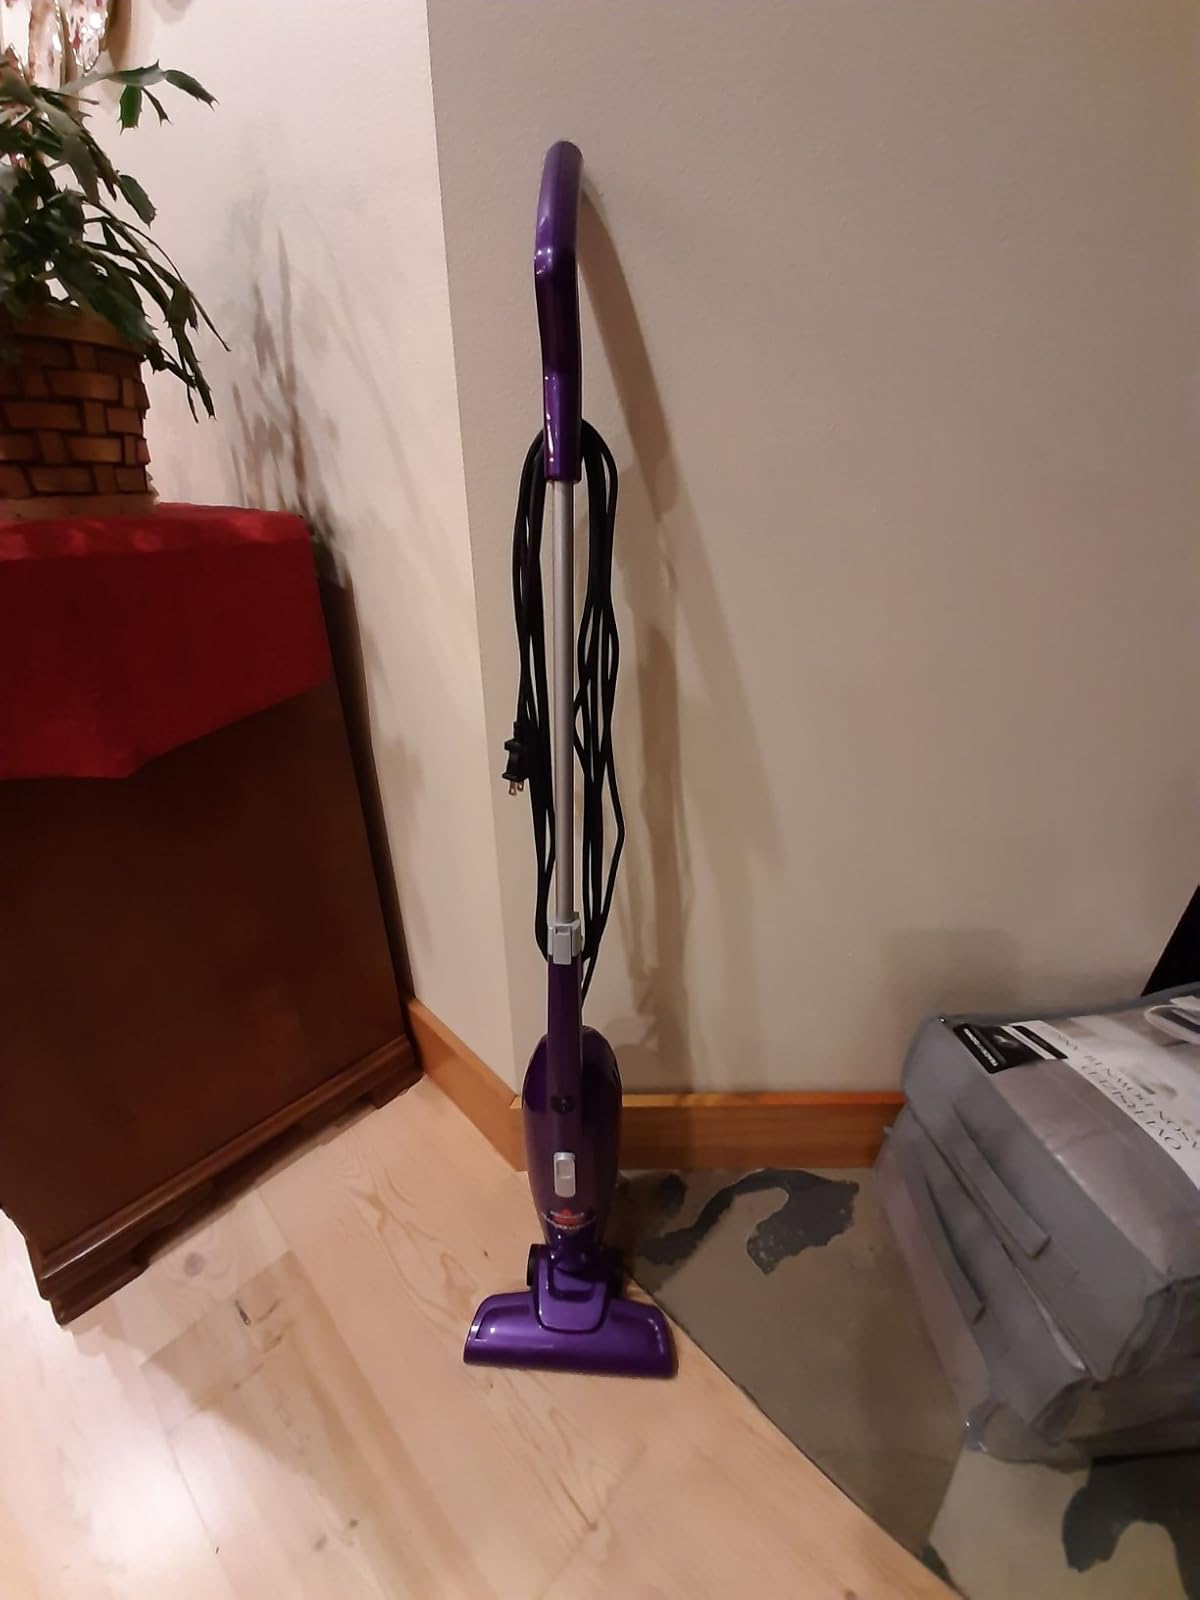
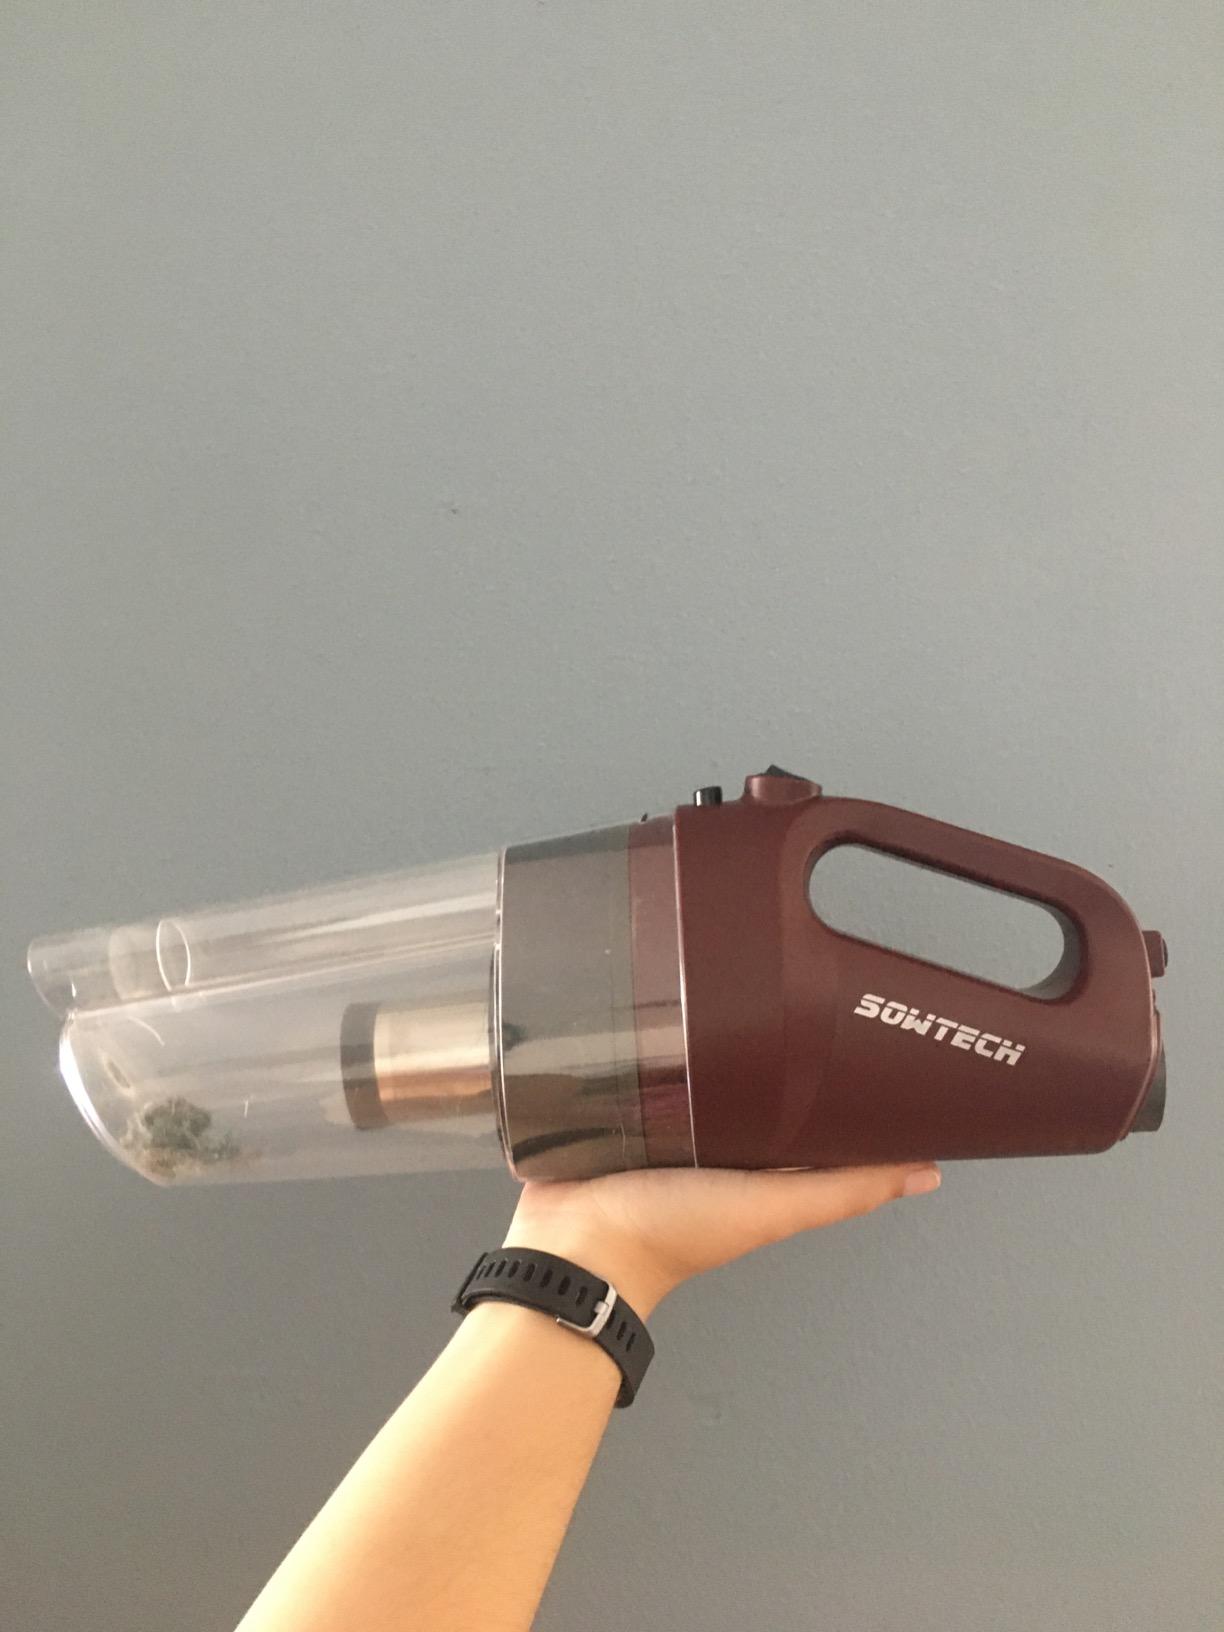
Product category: items_vacuum
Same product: no